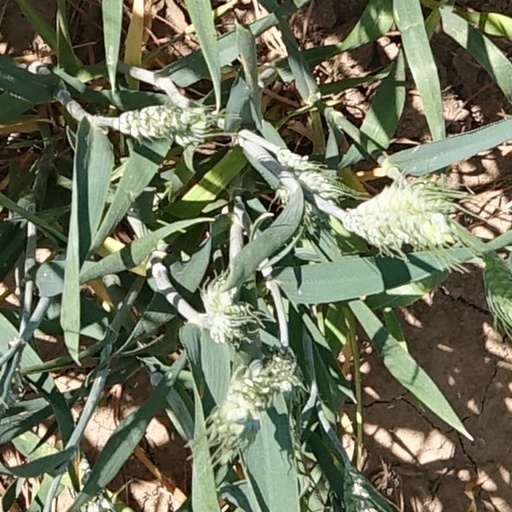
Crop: wheat